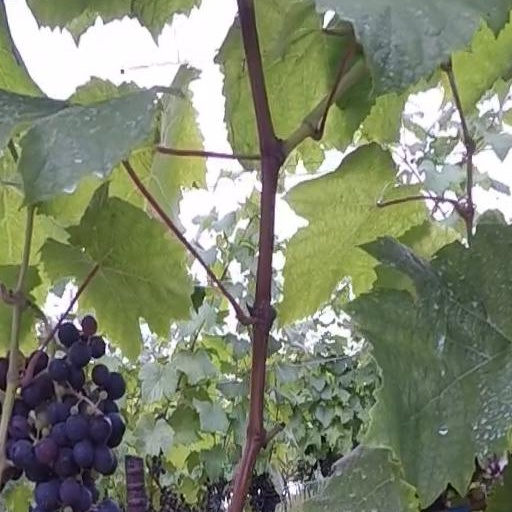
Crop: grape